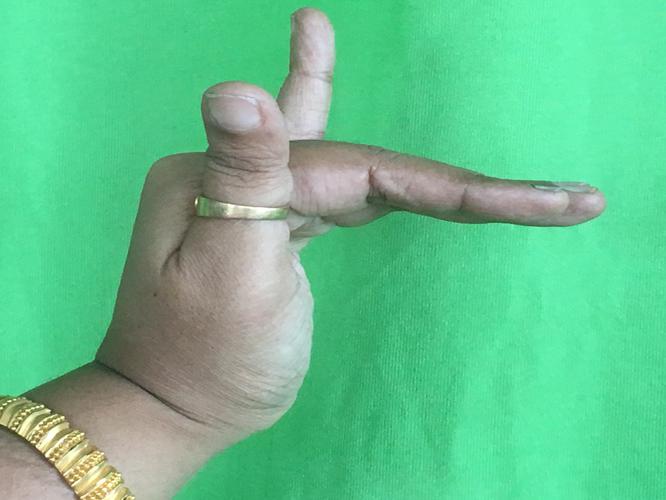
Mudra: Mrigasirsha
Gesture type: single_hand